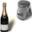
Label: bottle